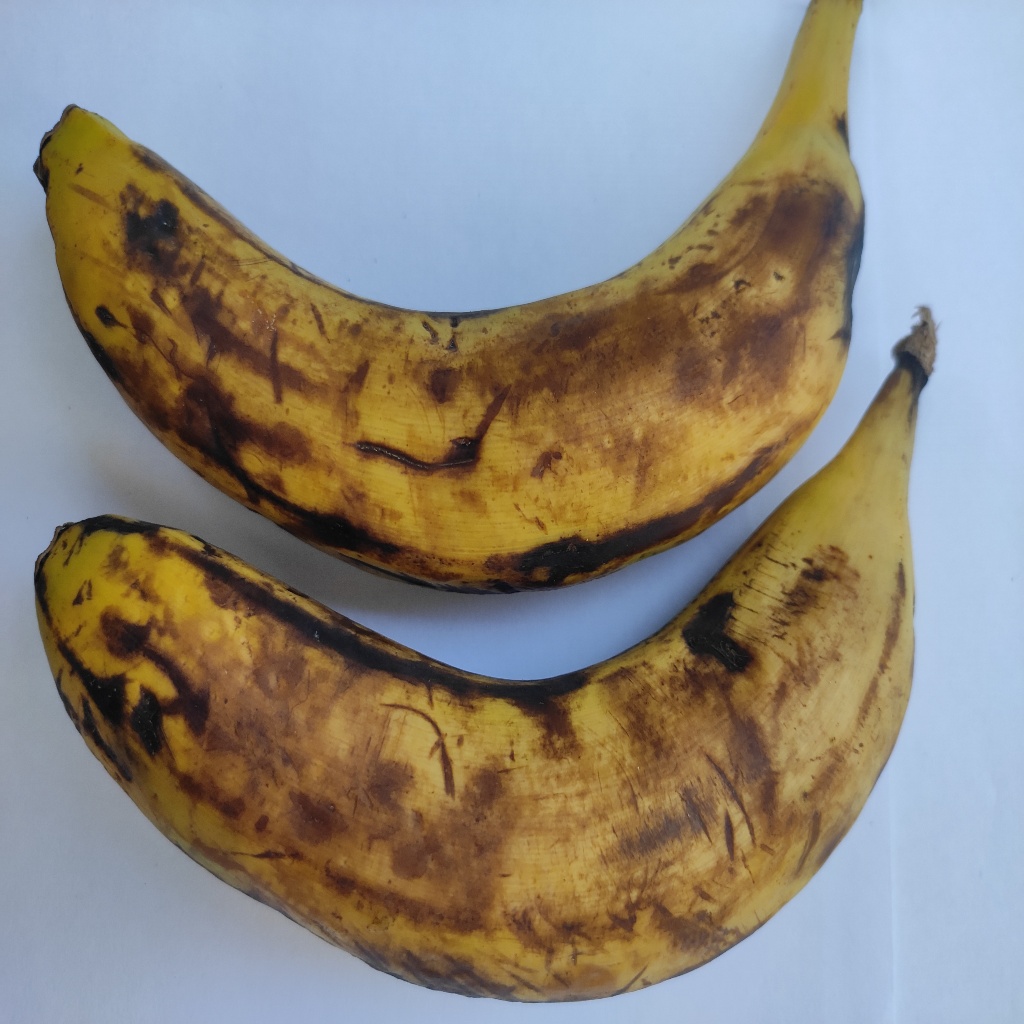
Crop: banana
Quality class: Defect